Ed Begley Jr.

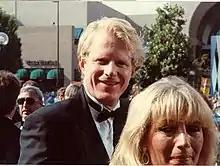
Begley and Penny Marshall on the red carpet at the 40th Primetime Emmy Awards, August 28, 1988

Begley has had numerous roles in television and film. He appeared as a guest actor on "Maude" and had guest appearances in the 1970s series "Room 222". He had recurring roles on "Mary Hartman, Mary Hartman", "7th Heaven", "Arrested Development", "Meego", and "Six Feet Under" and starring roles in "Stephen King's Kingdom Hospital", "St. Elsewhere", and "". He was in one episode of "My Three Sons", playing a tall classmate of Chip's. Begley also had a short-lived improv act with Michael Richards.